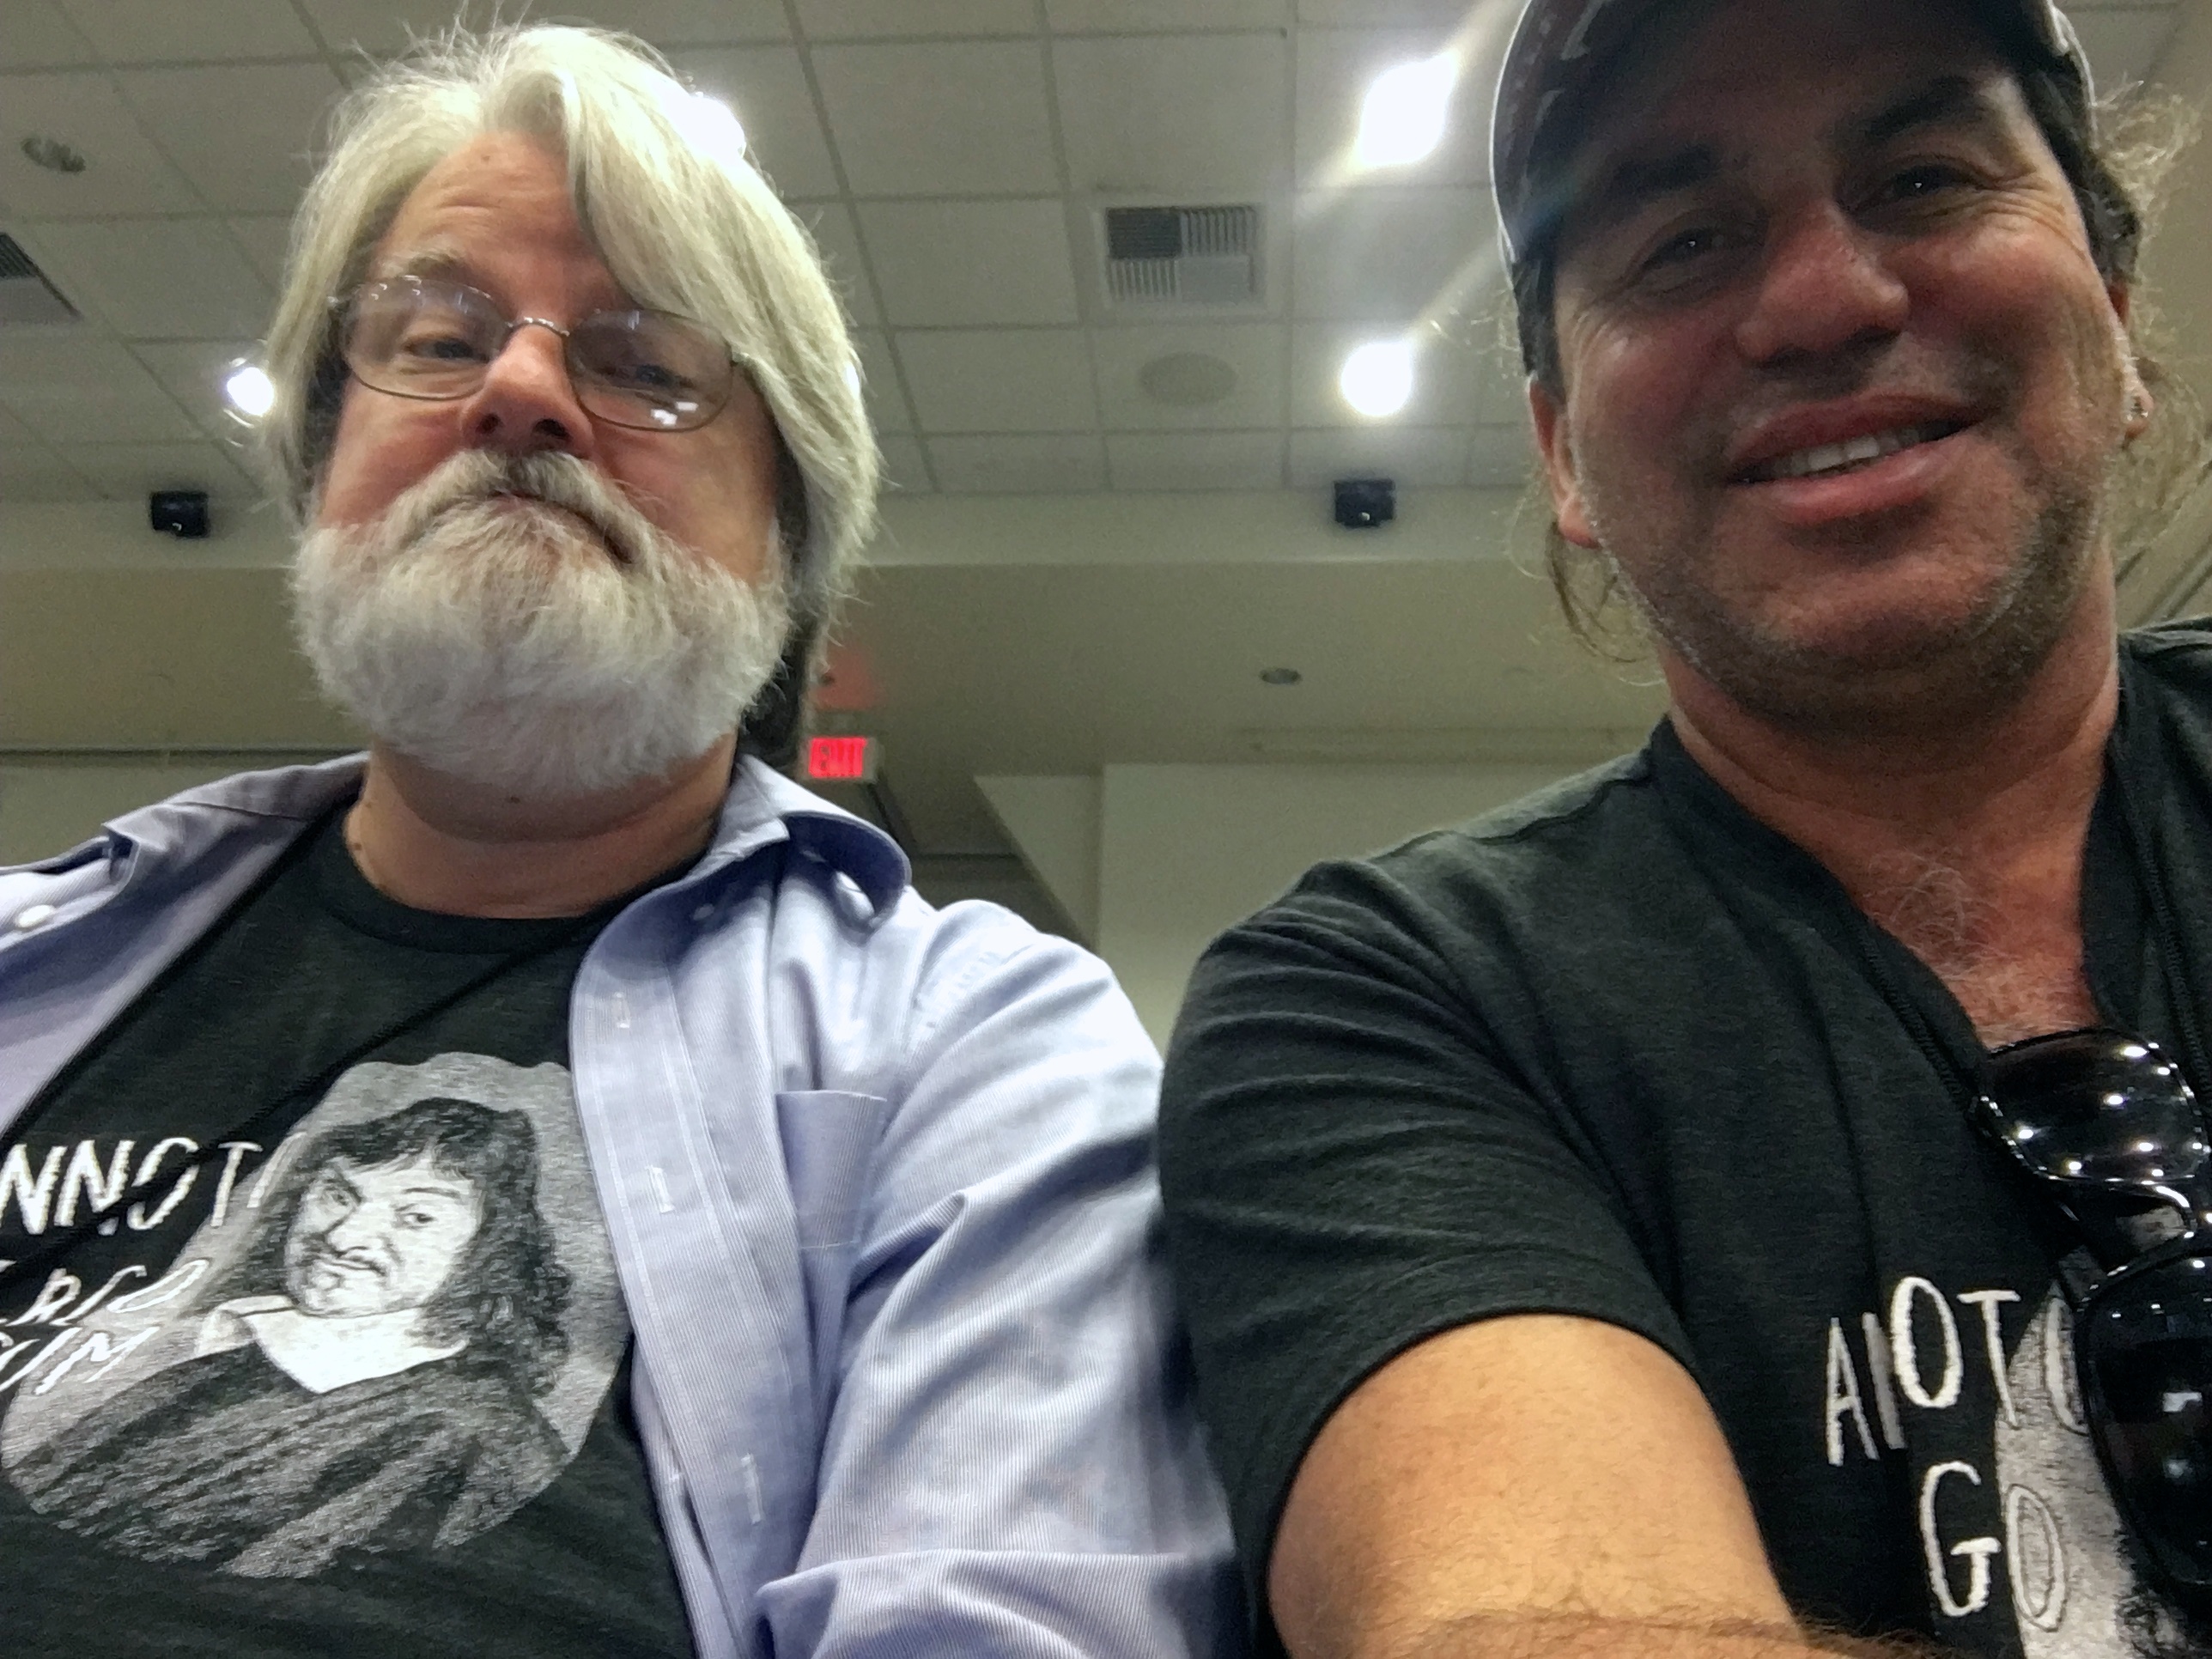
man, person, hair, beard, 2016dml, facial hair